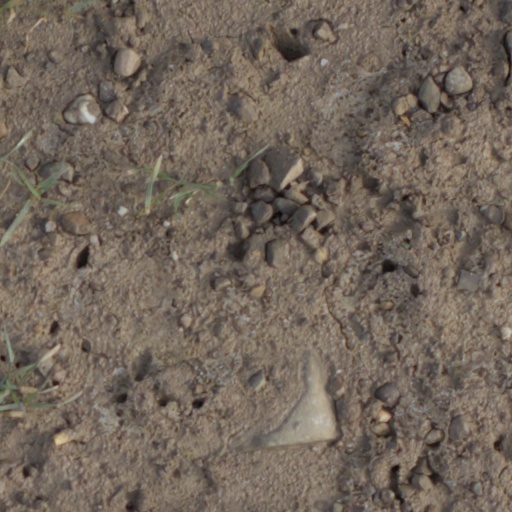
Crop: wheat